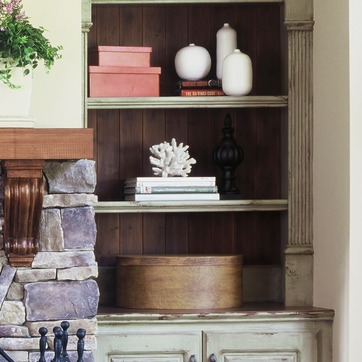
Material: paper